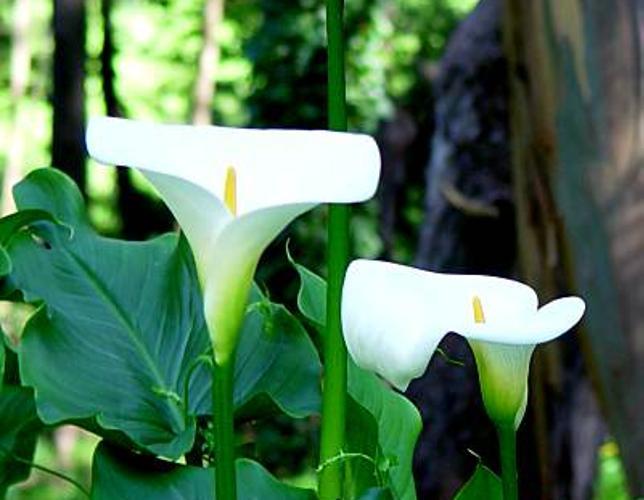
Label: giant white arum lily